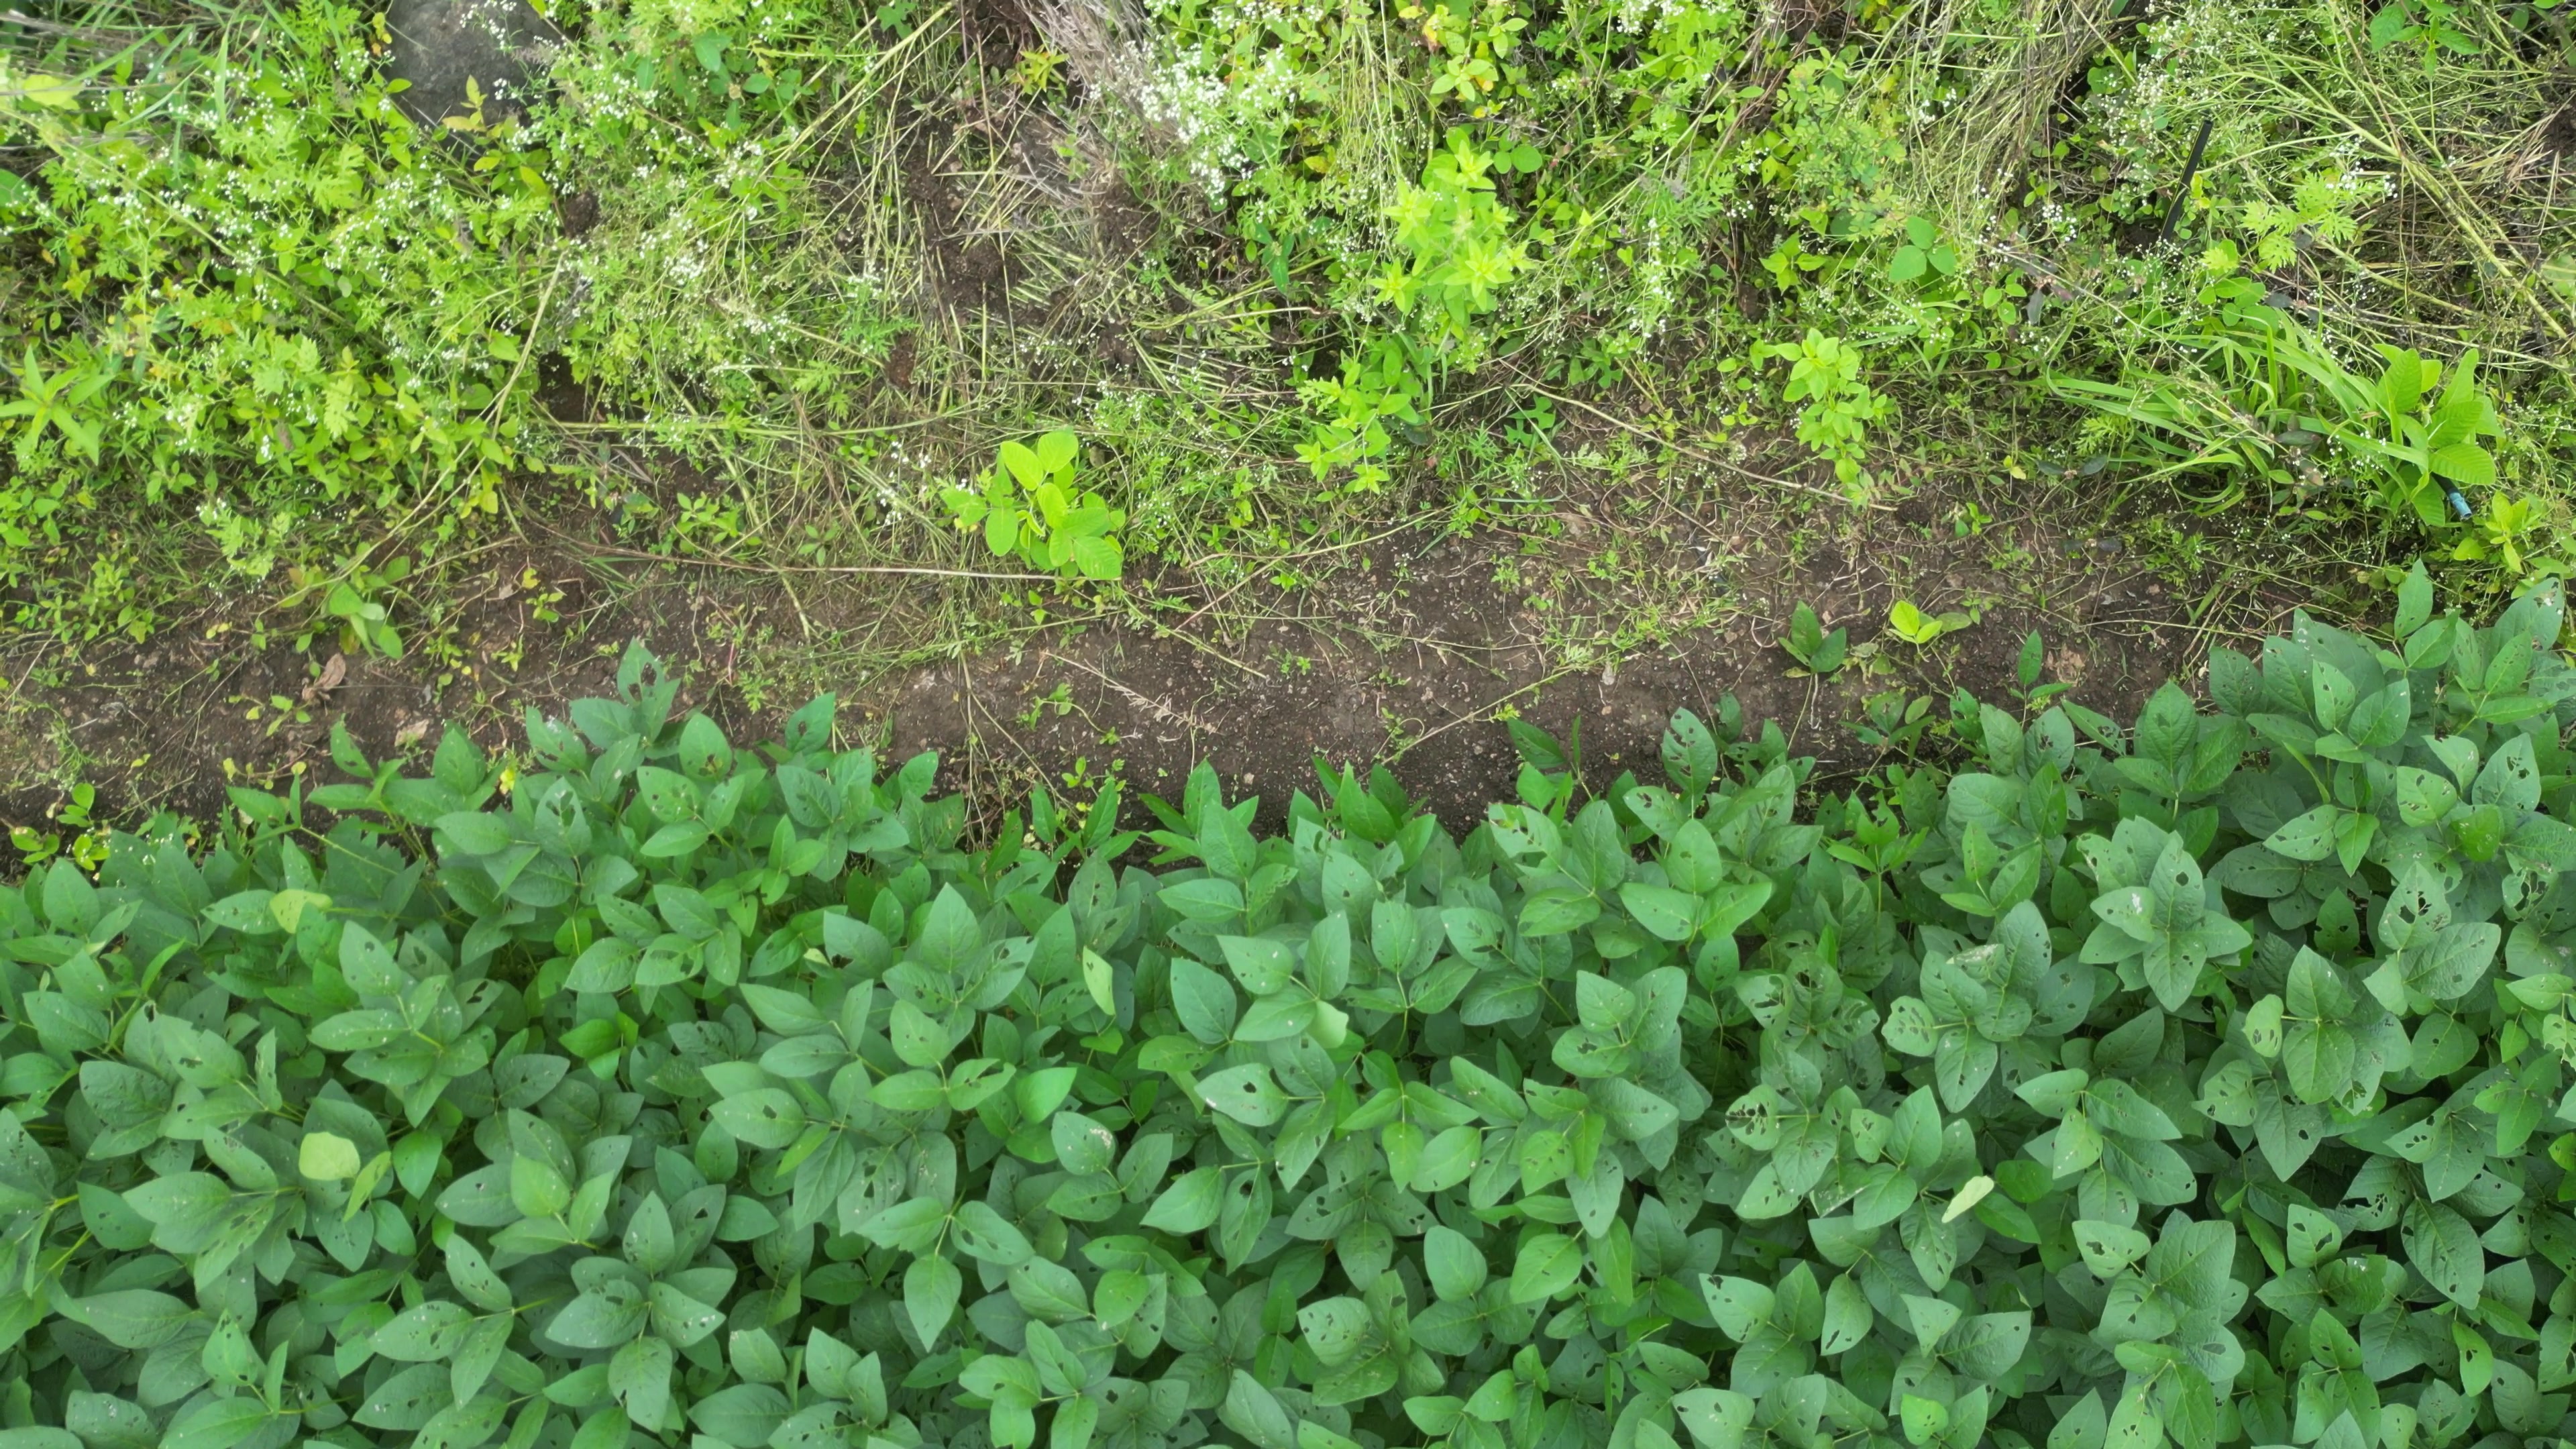
Label: Semilooper_Pest